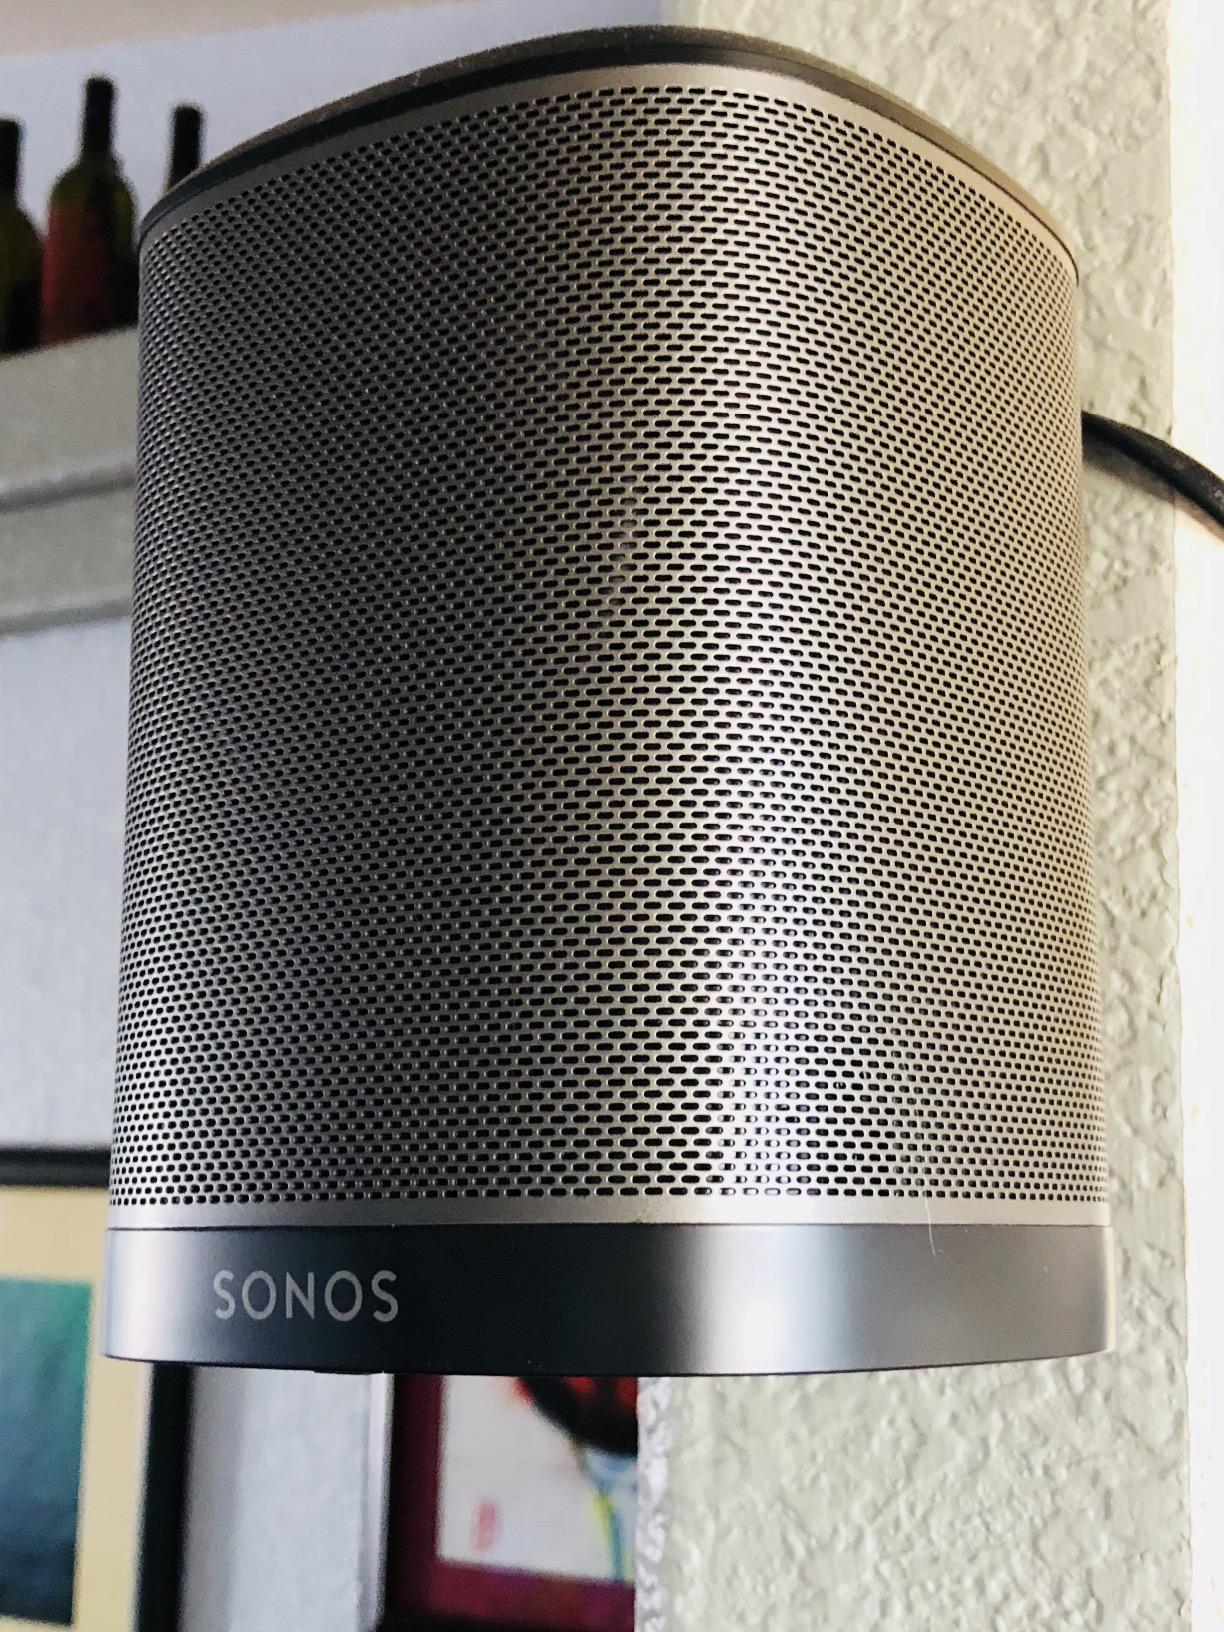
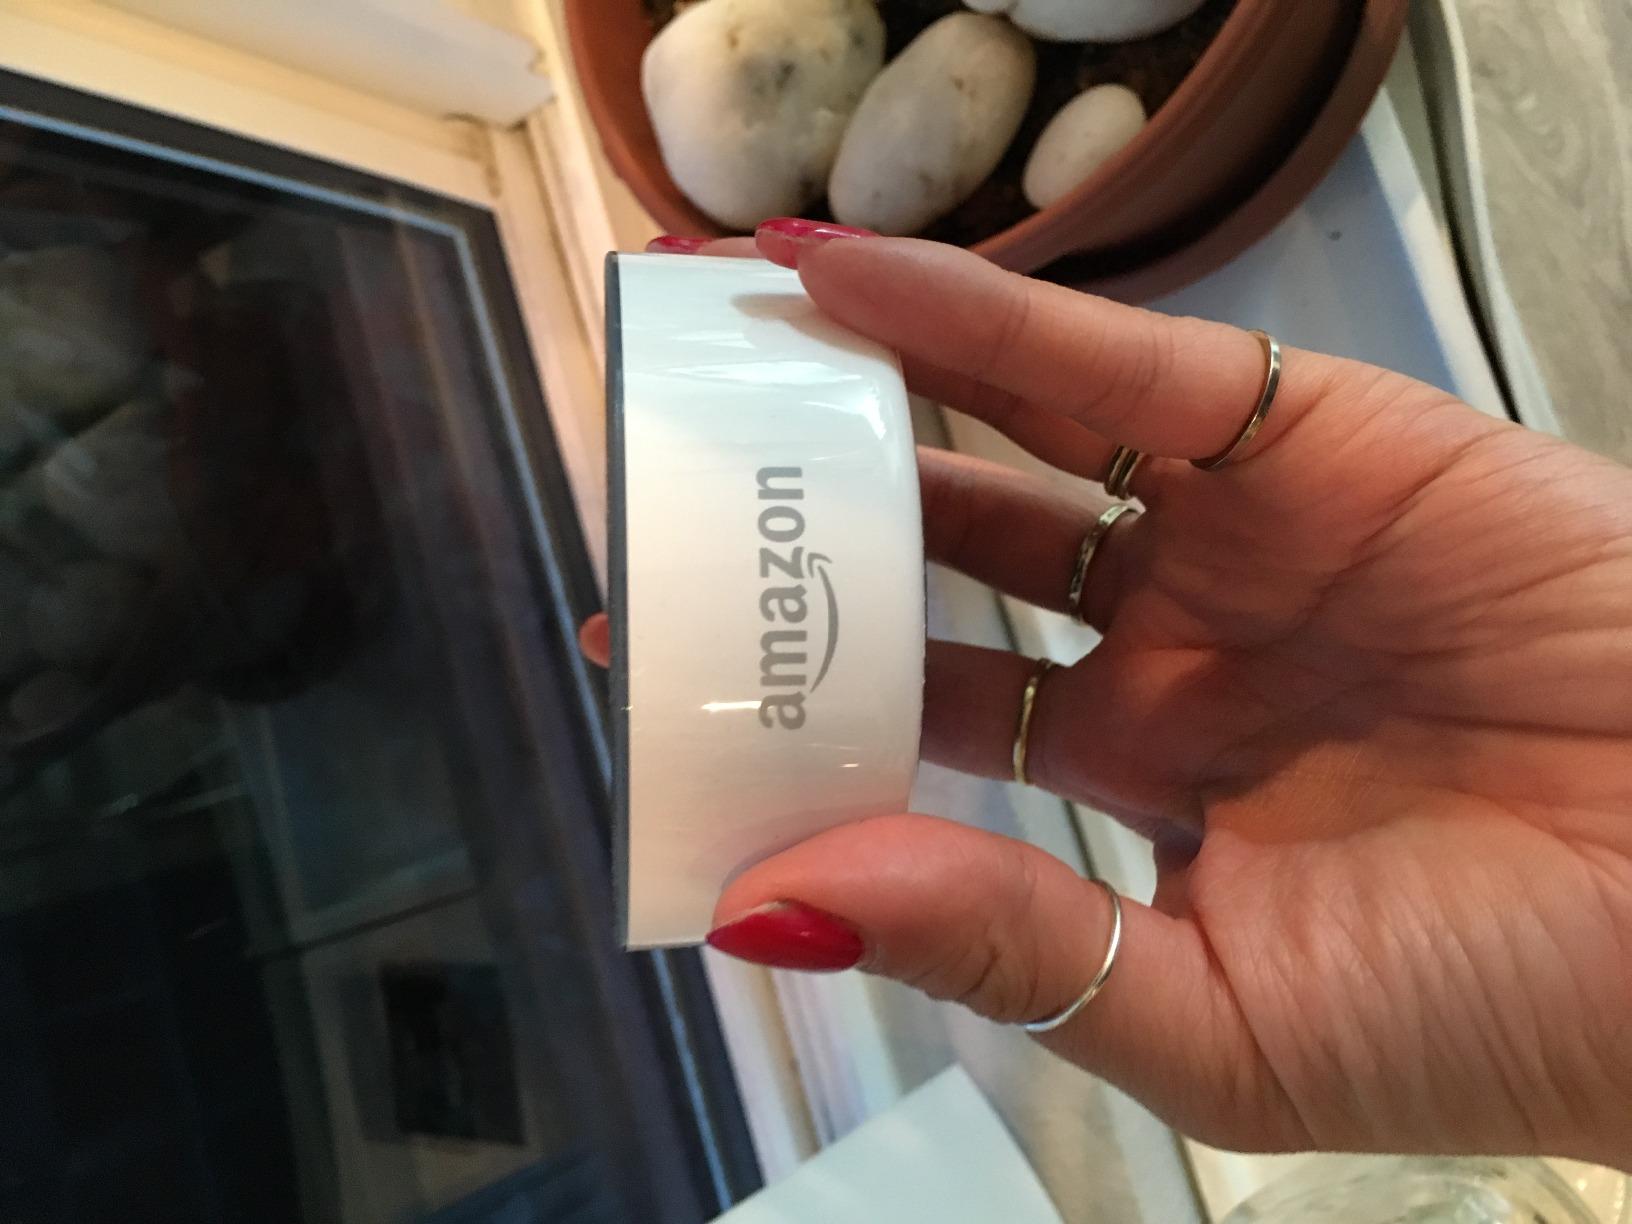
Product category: speaker
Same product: no